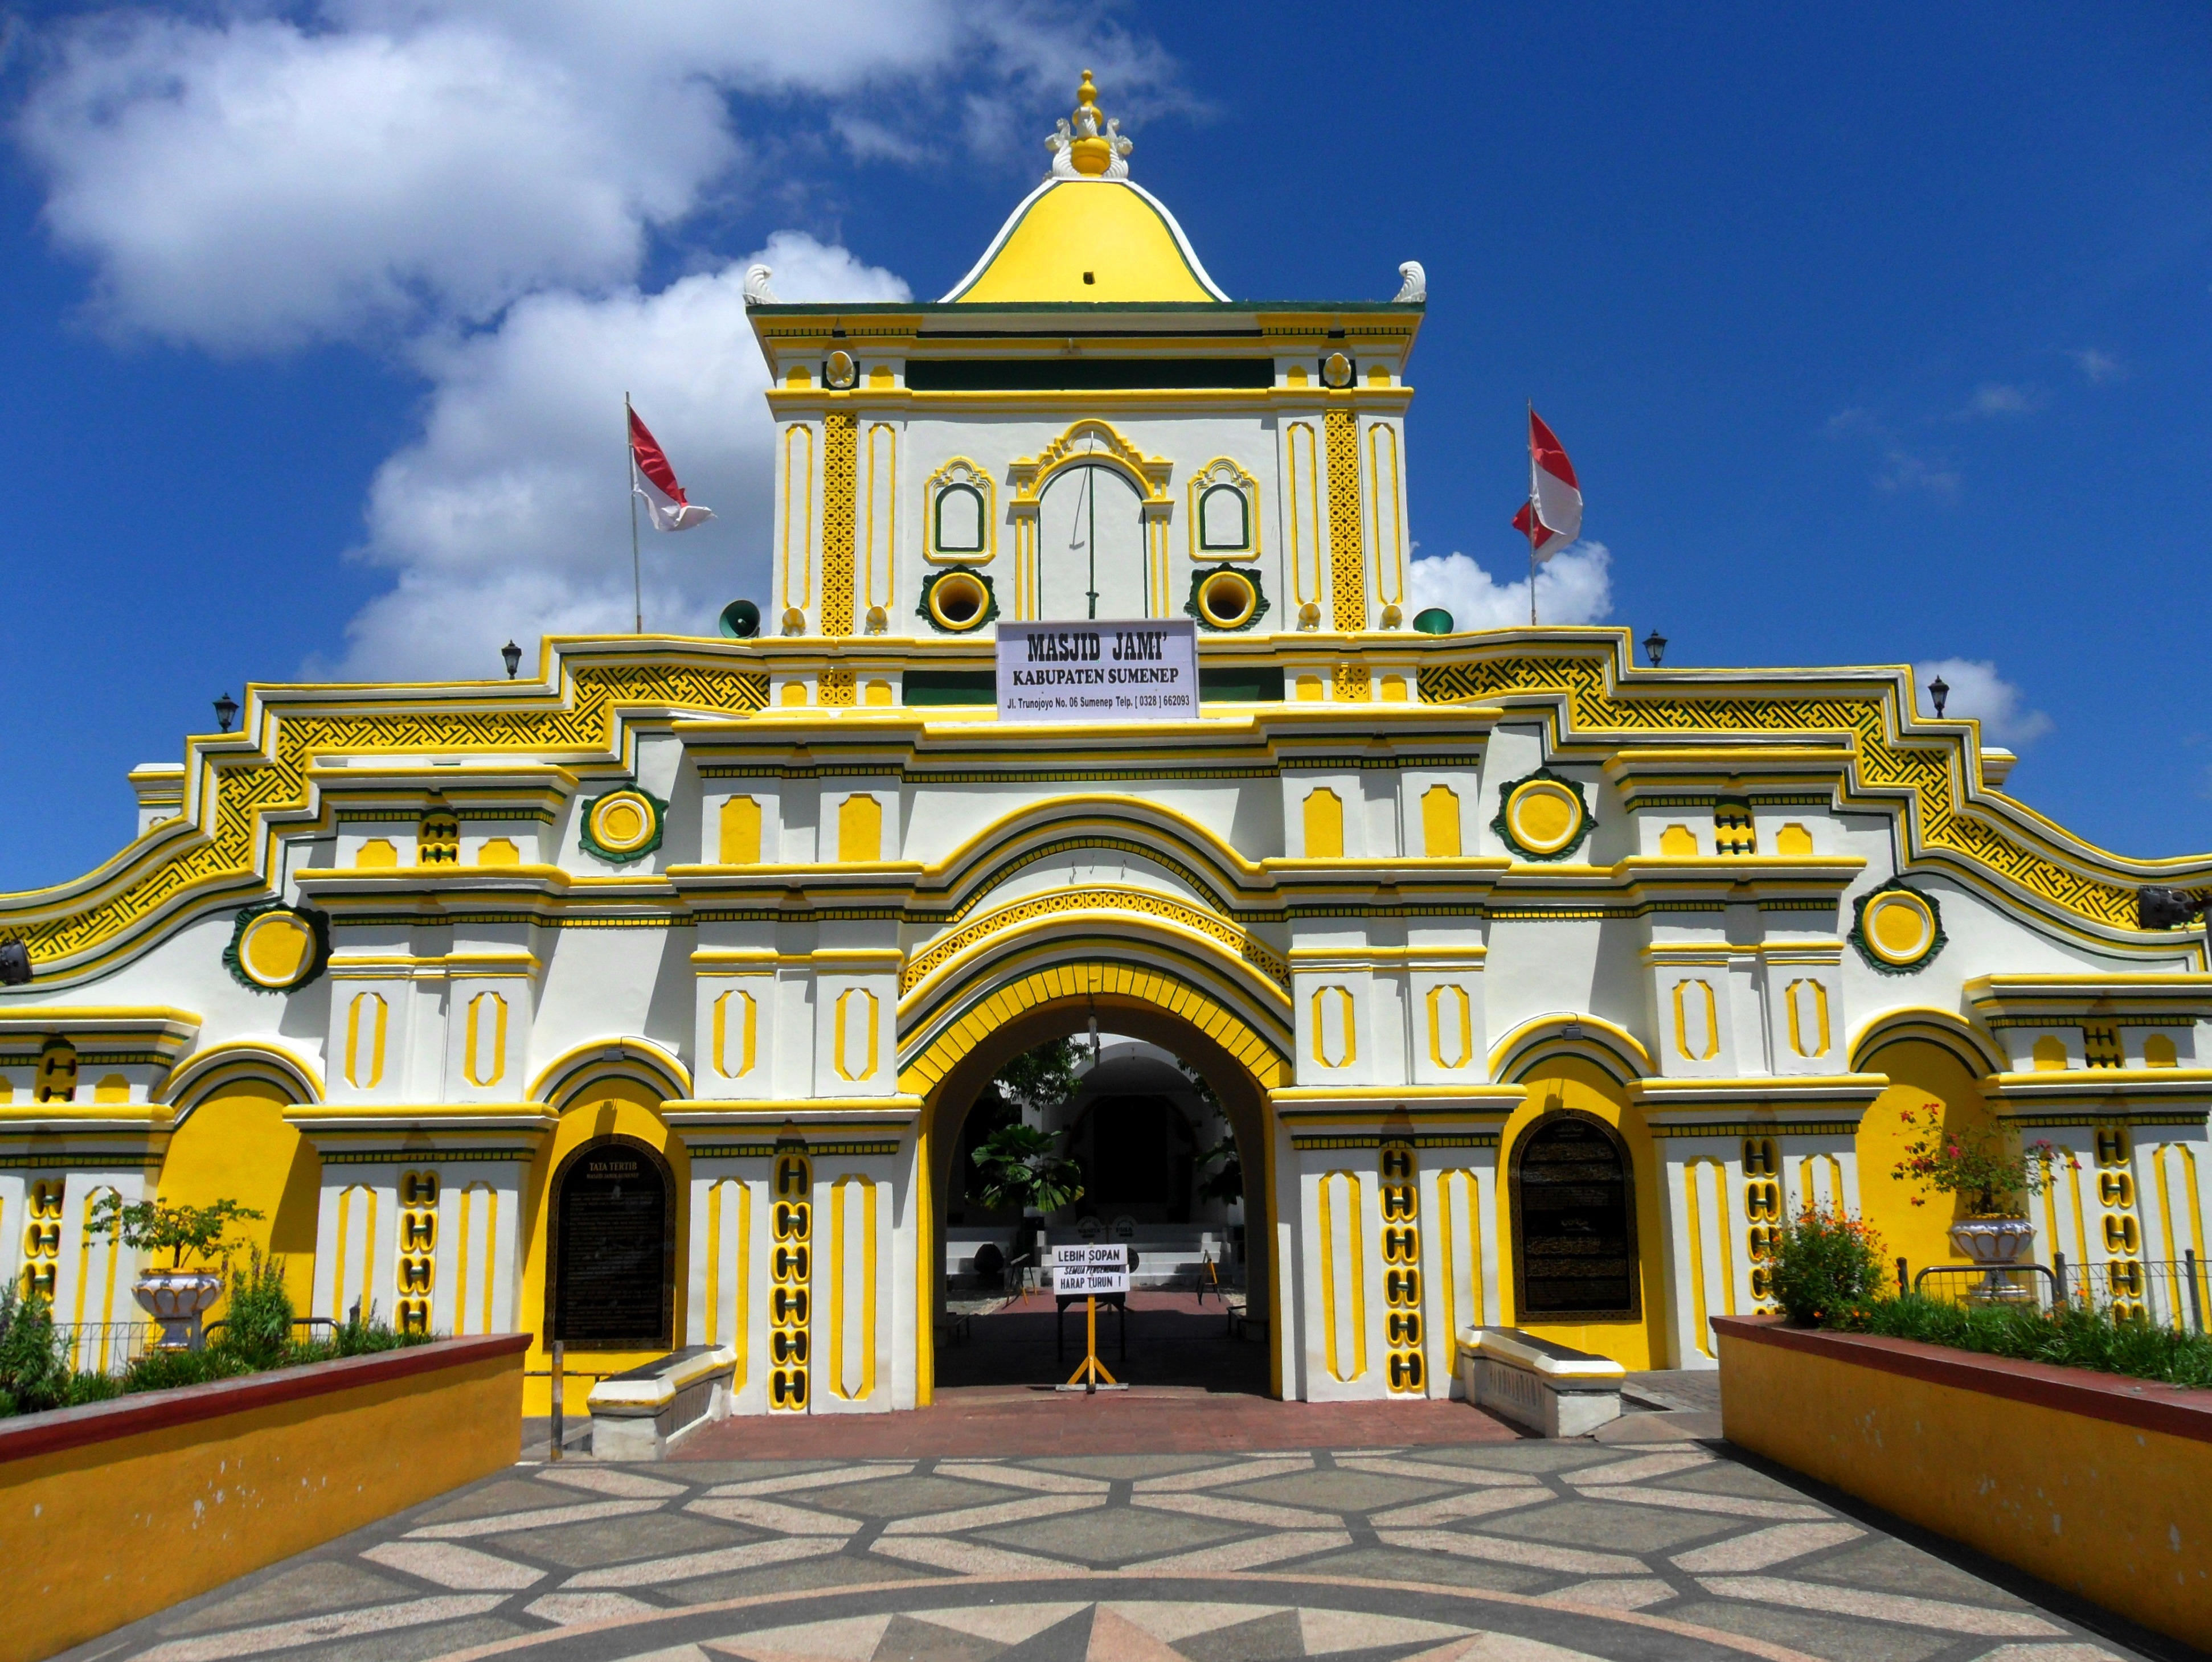
landscape, architecture, building, palace, landmark, facade, place of worship, temple, shrine, mosque, historical, estate, indonesia, masjid, islamic, madura, east java, sumenep